Aircraft fabric covering

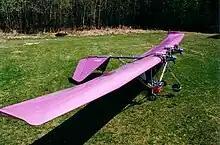
An Ultraflight Lazair covered using Ceconite and the Hipec process.

By the World War II era many aircraft designs were using metal monocoque structures due to their higher operating airspeeds, although fabric-covered control surfaces were still used on early mark Spitfires and other types. The Hawker Hurricane had a fabric covered fuselage, and they also had fabric covered wings until 1939. Many transports, bombers and trainers still used fabric, although the flammable nitrate dope was replaced with butyrate dope instead, which burns less readily. The Mosquito is an example of a fabric-covered (madapollam) plywood aircraft. The Vickers Wellington used fabric over a geodesic airframe which offered good combat damage resistance.